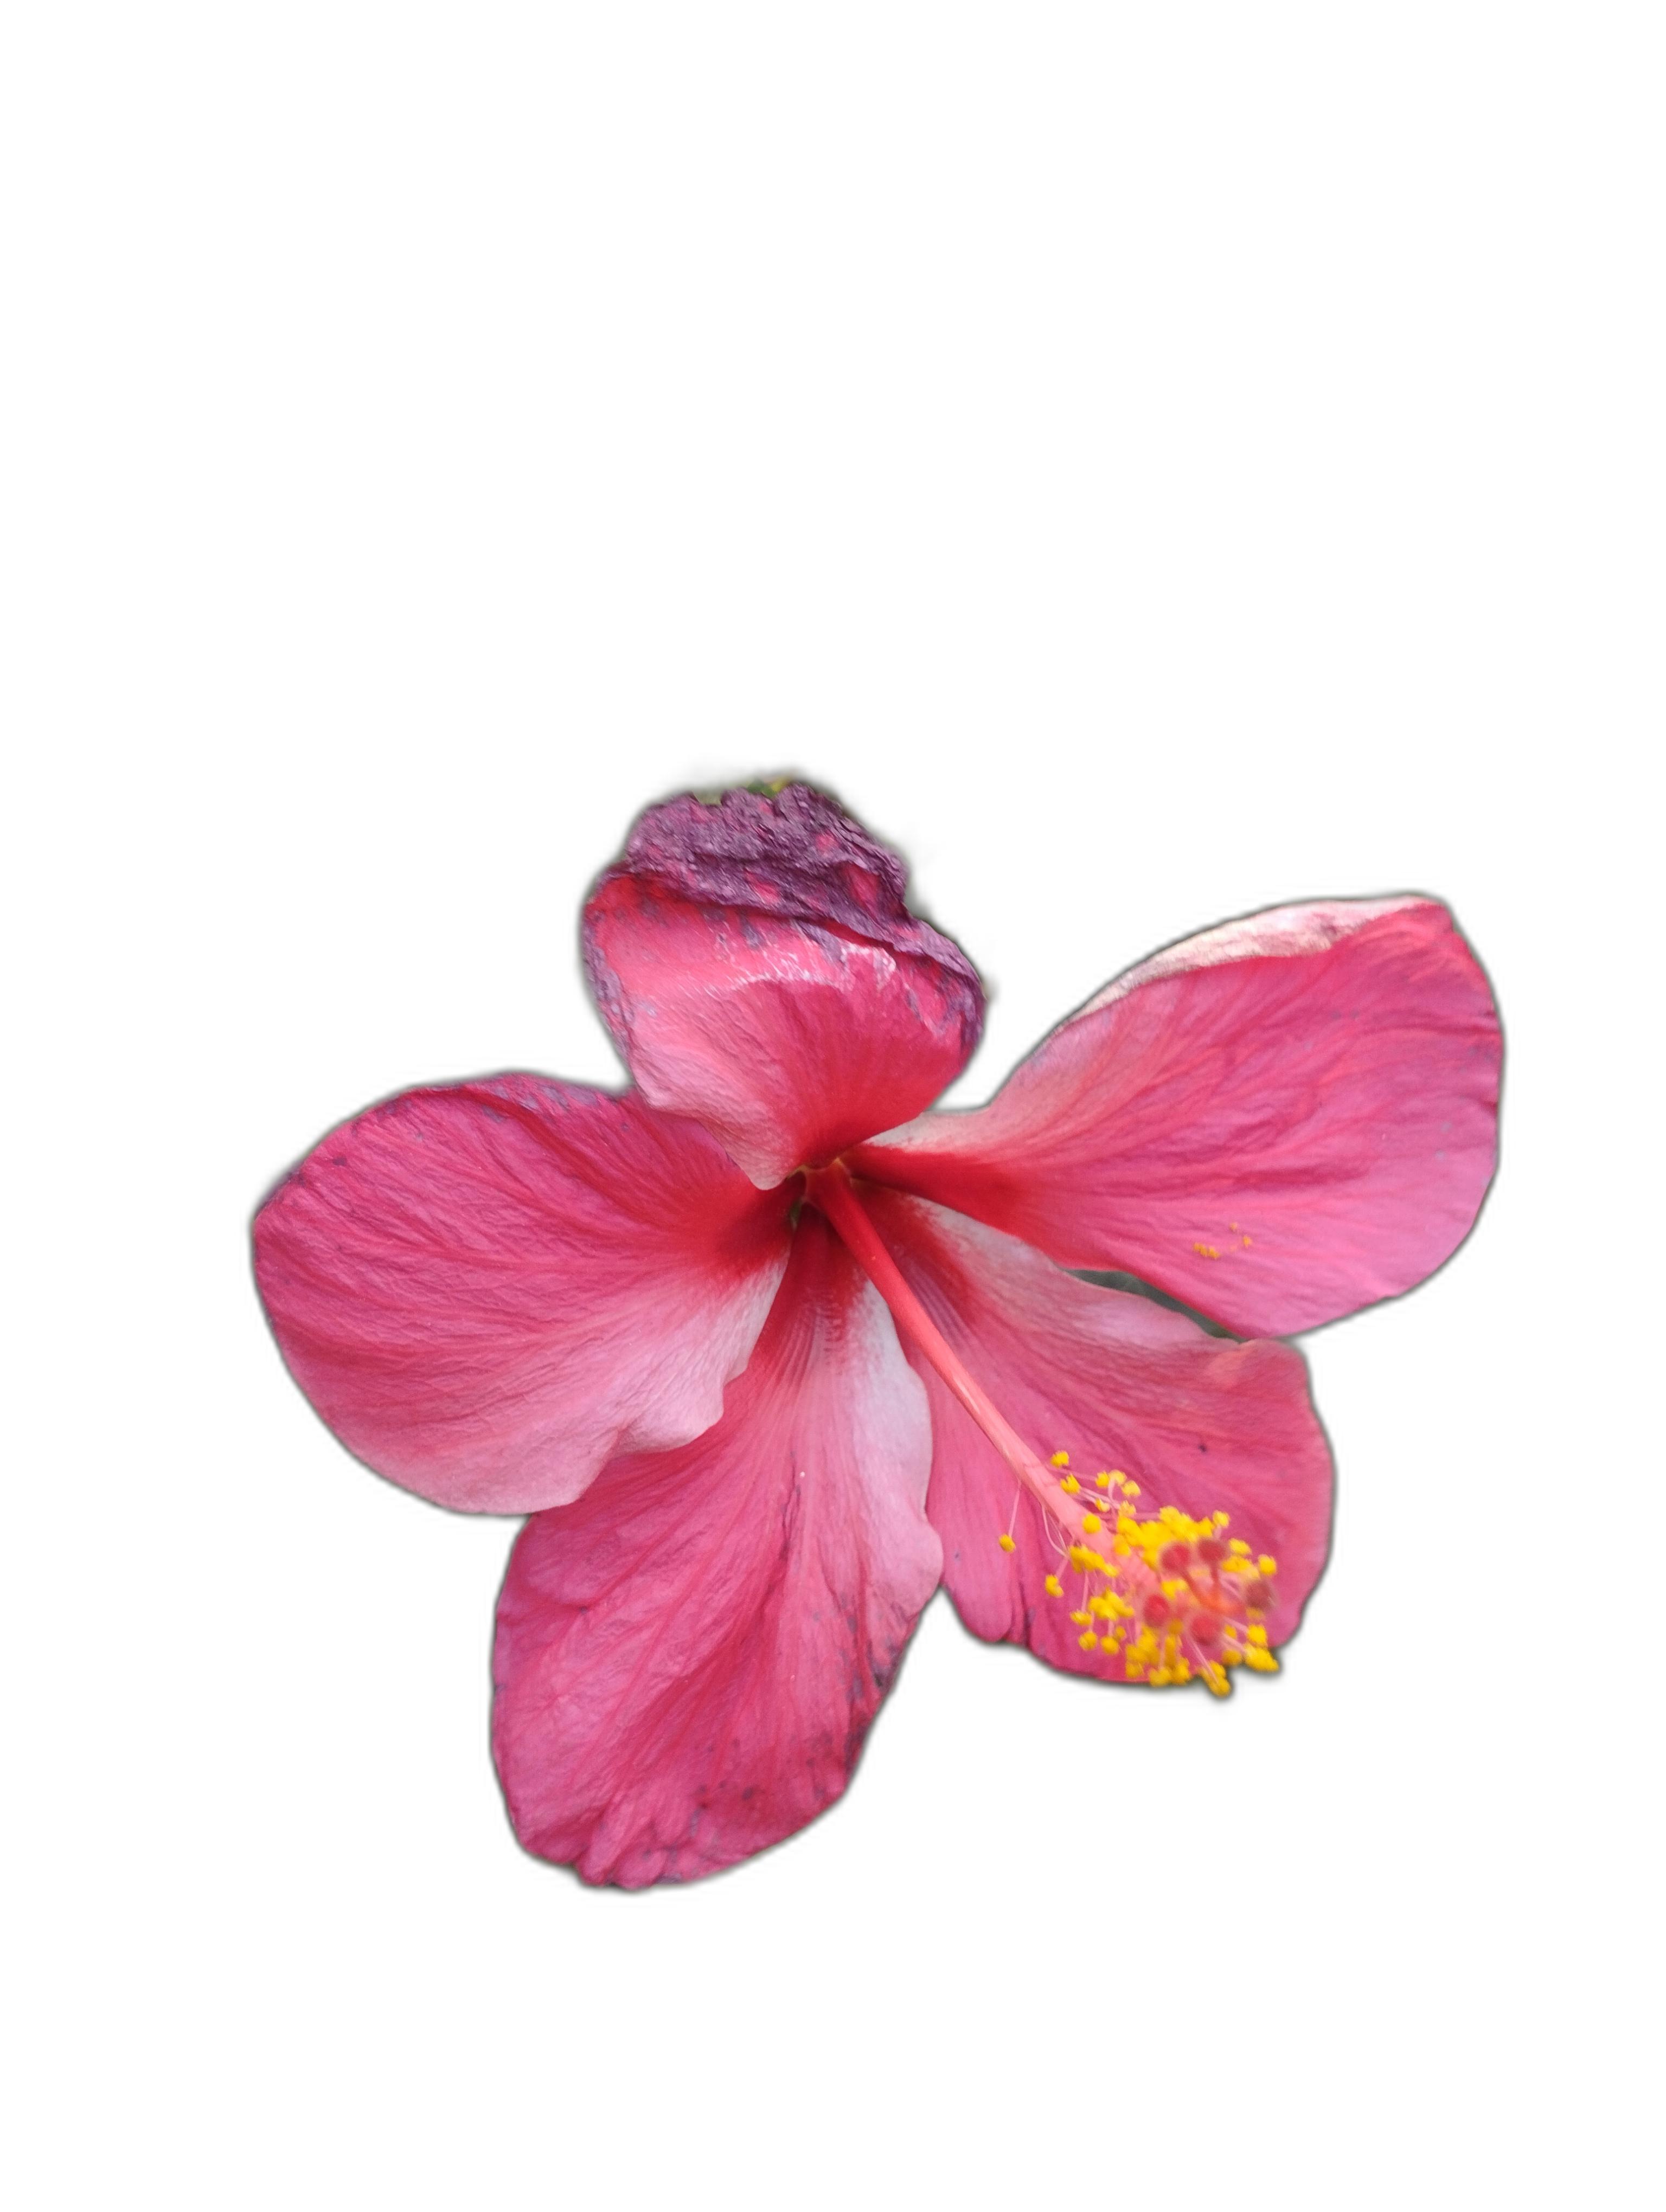
Label: Hibiscus